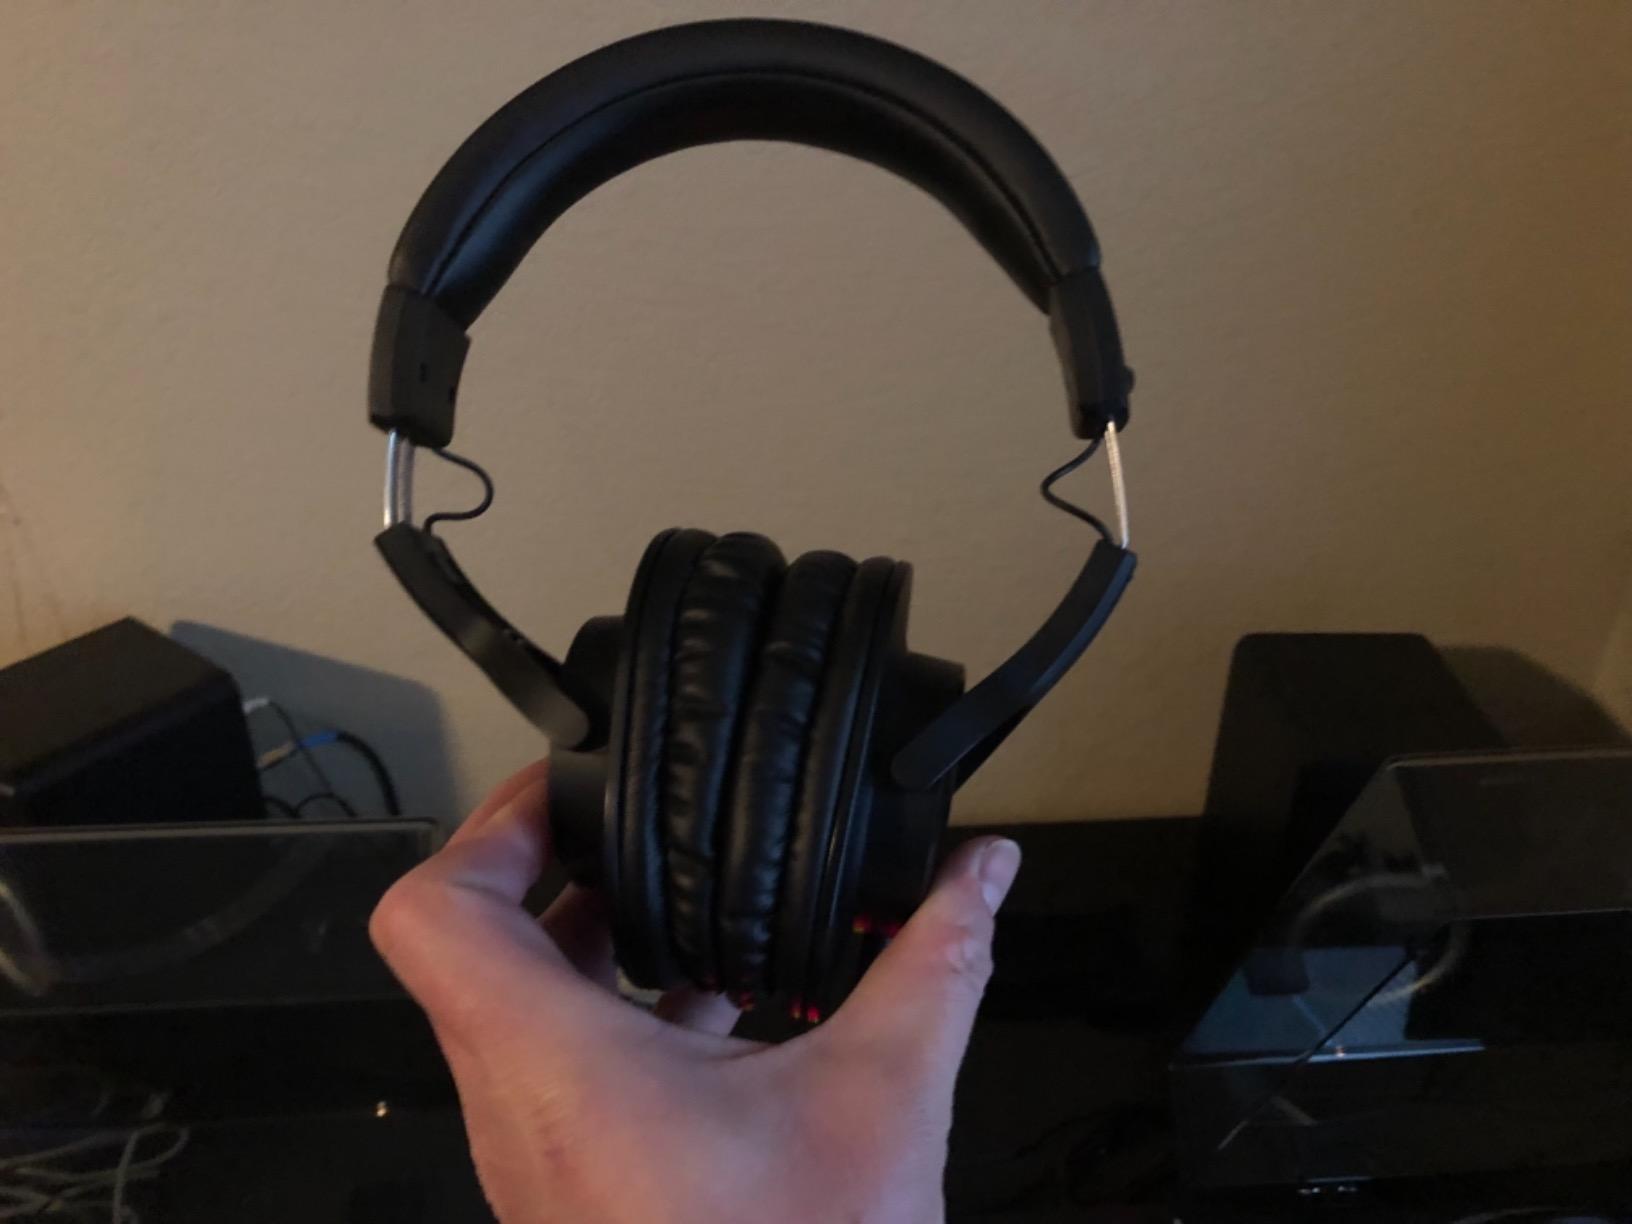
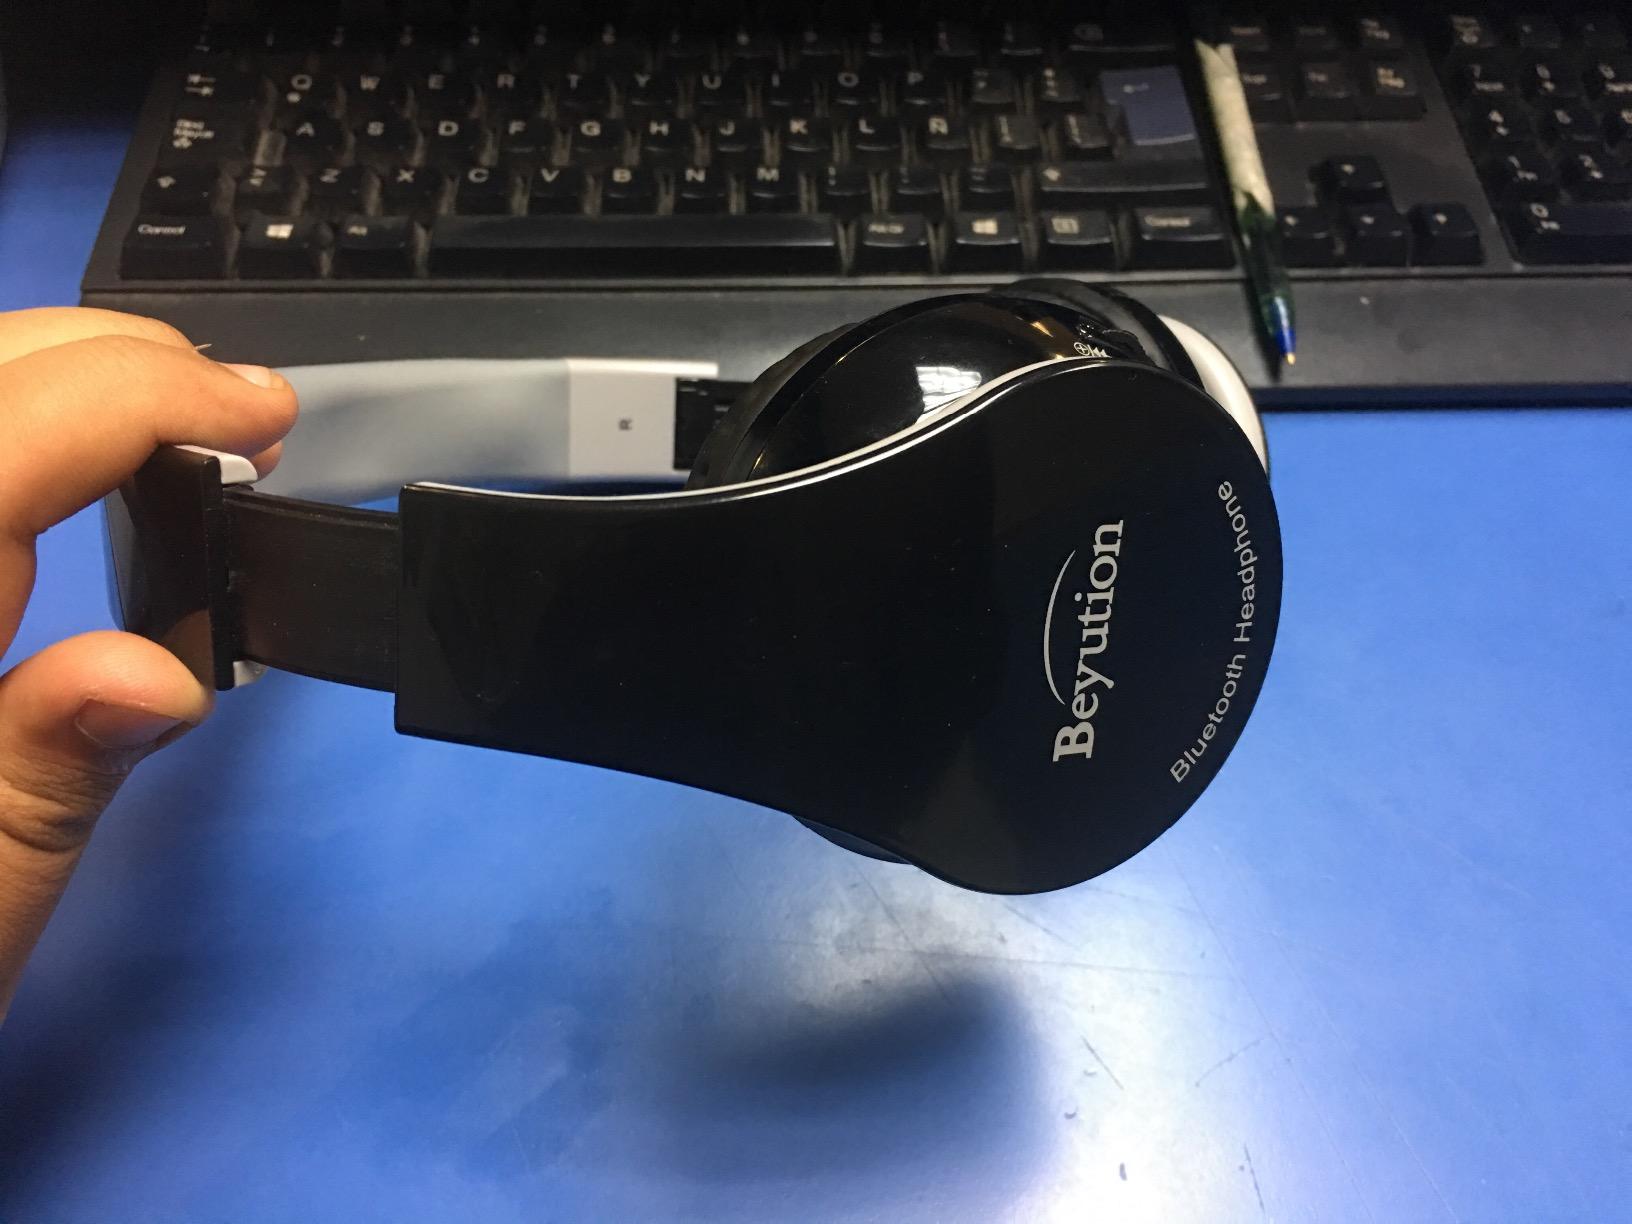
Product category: headphones
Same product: no